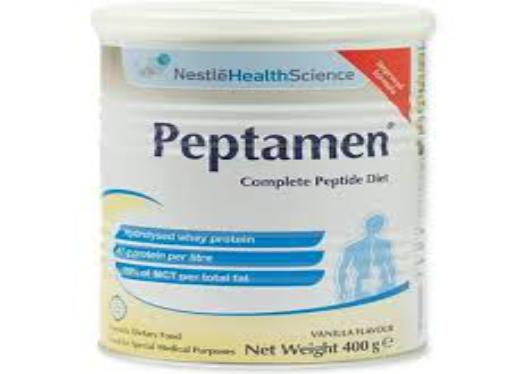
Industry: Food